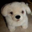
Label: dog